M113A2 Firefighting Vehicle

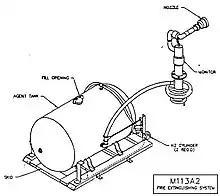
Fire extinguishing system as fitted to M113A2 Firefighting Vehicle

An M113A2 was modified to carry an Amerex Corporation fire suppression system, mounted on a removal skid to be located in the vehicle's rear cargo space, which could be fitted or removed by a forklift after minimal modifications to the vehicle.